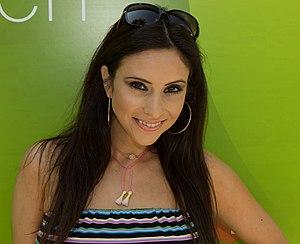
Diana Sorbello est une chanteuse allemande.